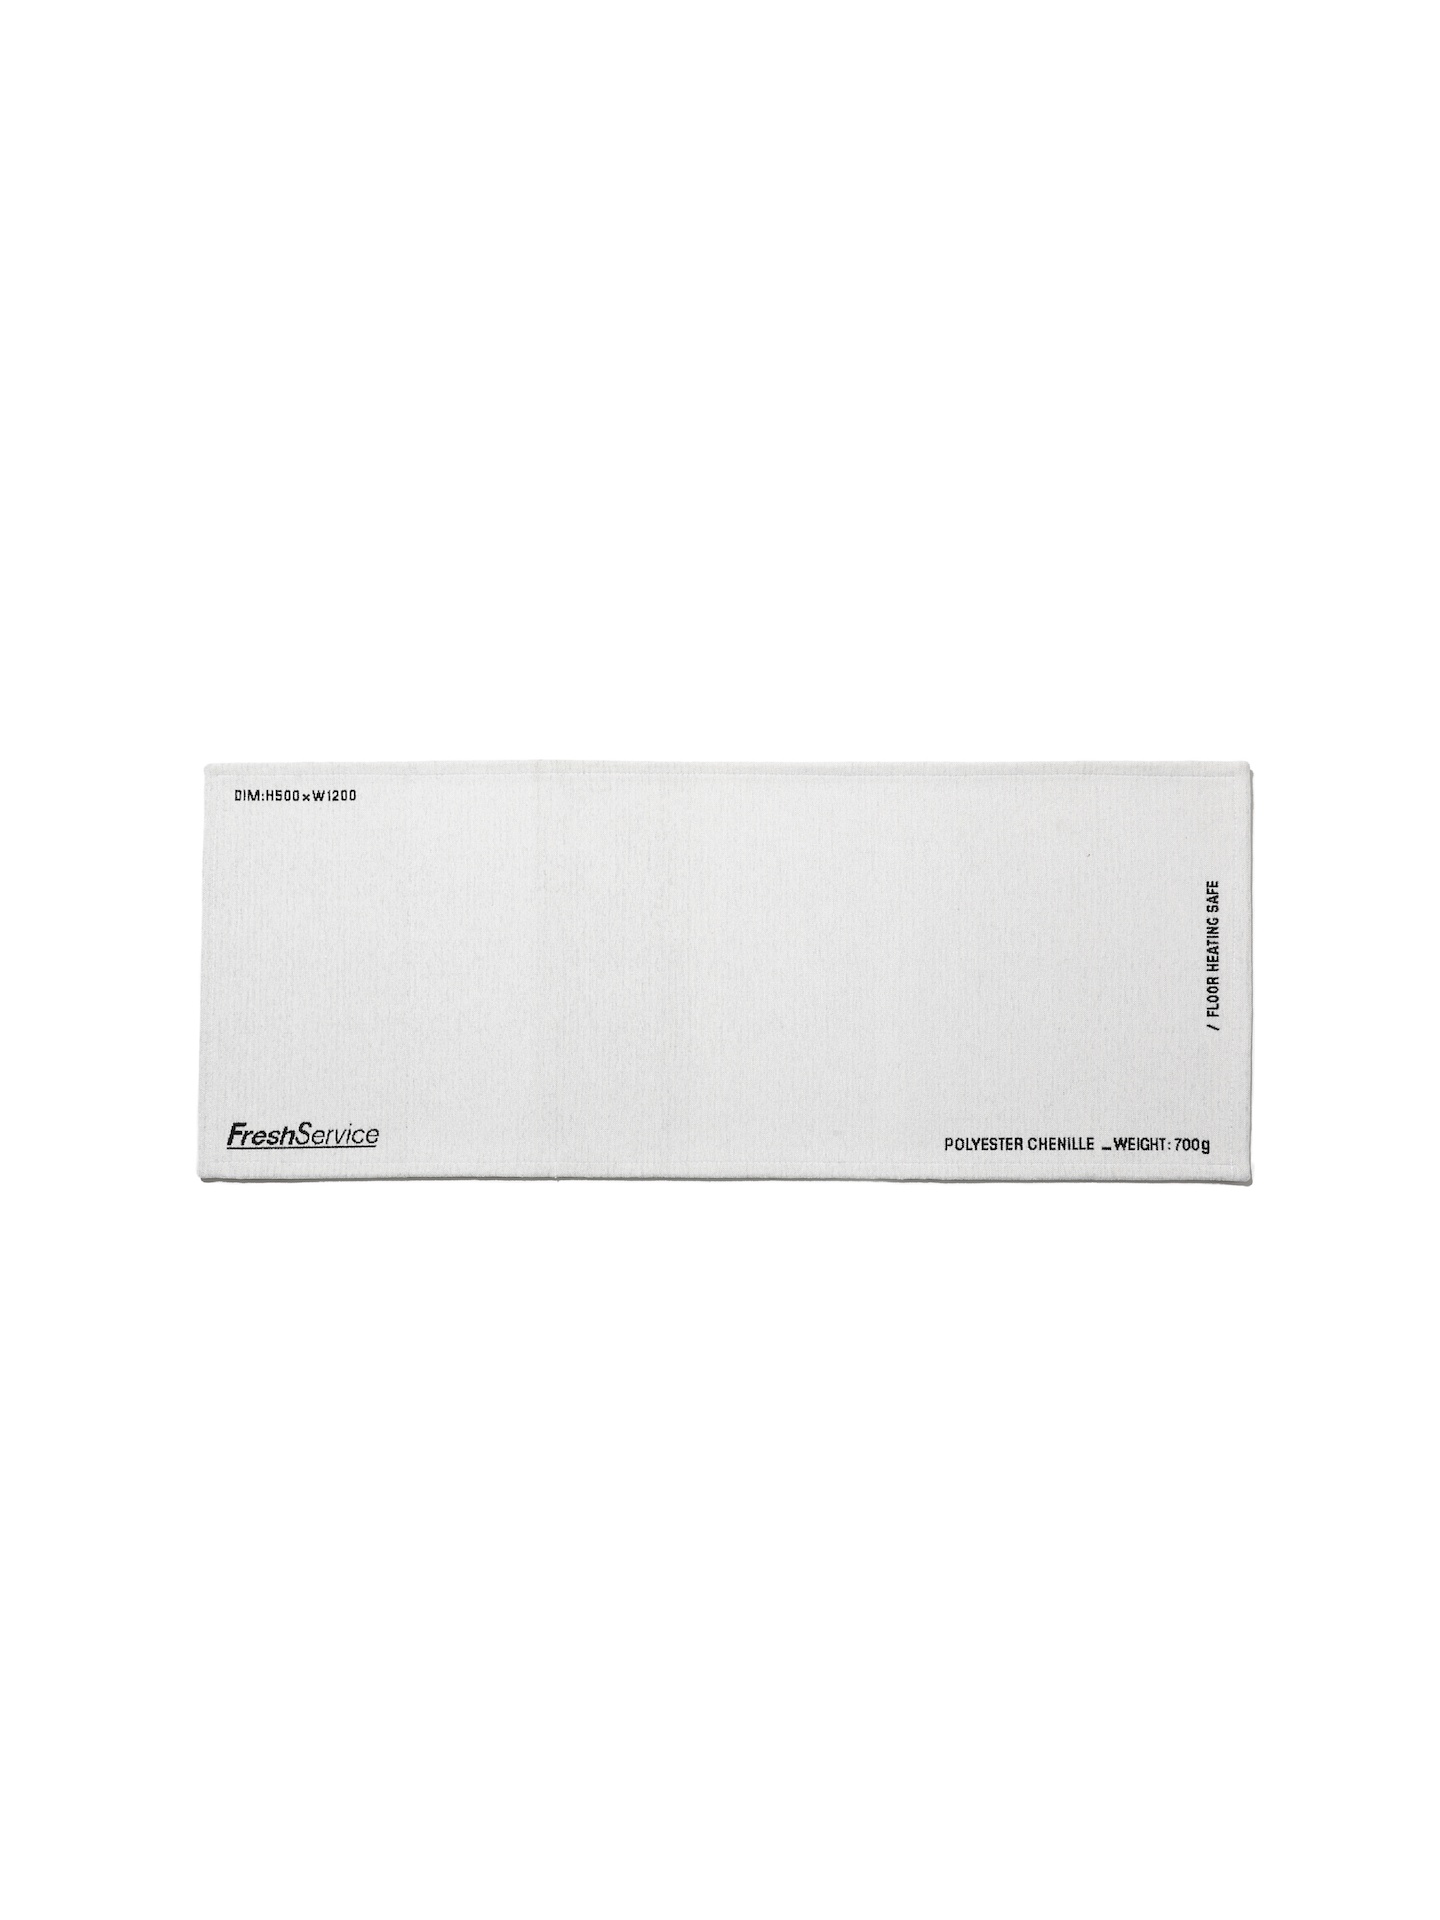
FreshService Floor Rug (Off White)
Kitchen Rug crafted with soft and subtly glossy chenille yarn, known for its gentle touch. It features a solid design with FreshService's signature specifications, making it suitable for any placement in your kitchen. The rug is equipped with a non-slip backing, allowing it to be used on heated floors and hot carpets. Please kindly note the following reminders: ※ Avoid using a dryer at home. Do not bleach, dry clean, or iron the rug. It is recommended to hand wash it separately using a gentle pressing motion. 100% Polyester. Made in China. Size Guide Size: H50 x W120 cm
Brand: FreshService
Category: Home & Garden > Household Supplies > Rug Covers